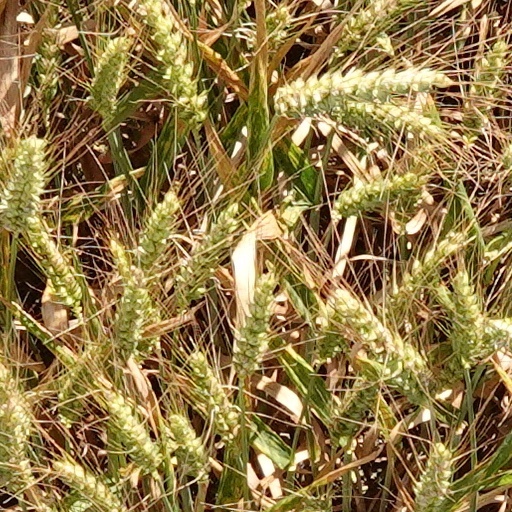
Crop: wheat